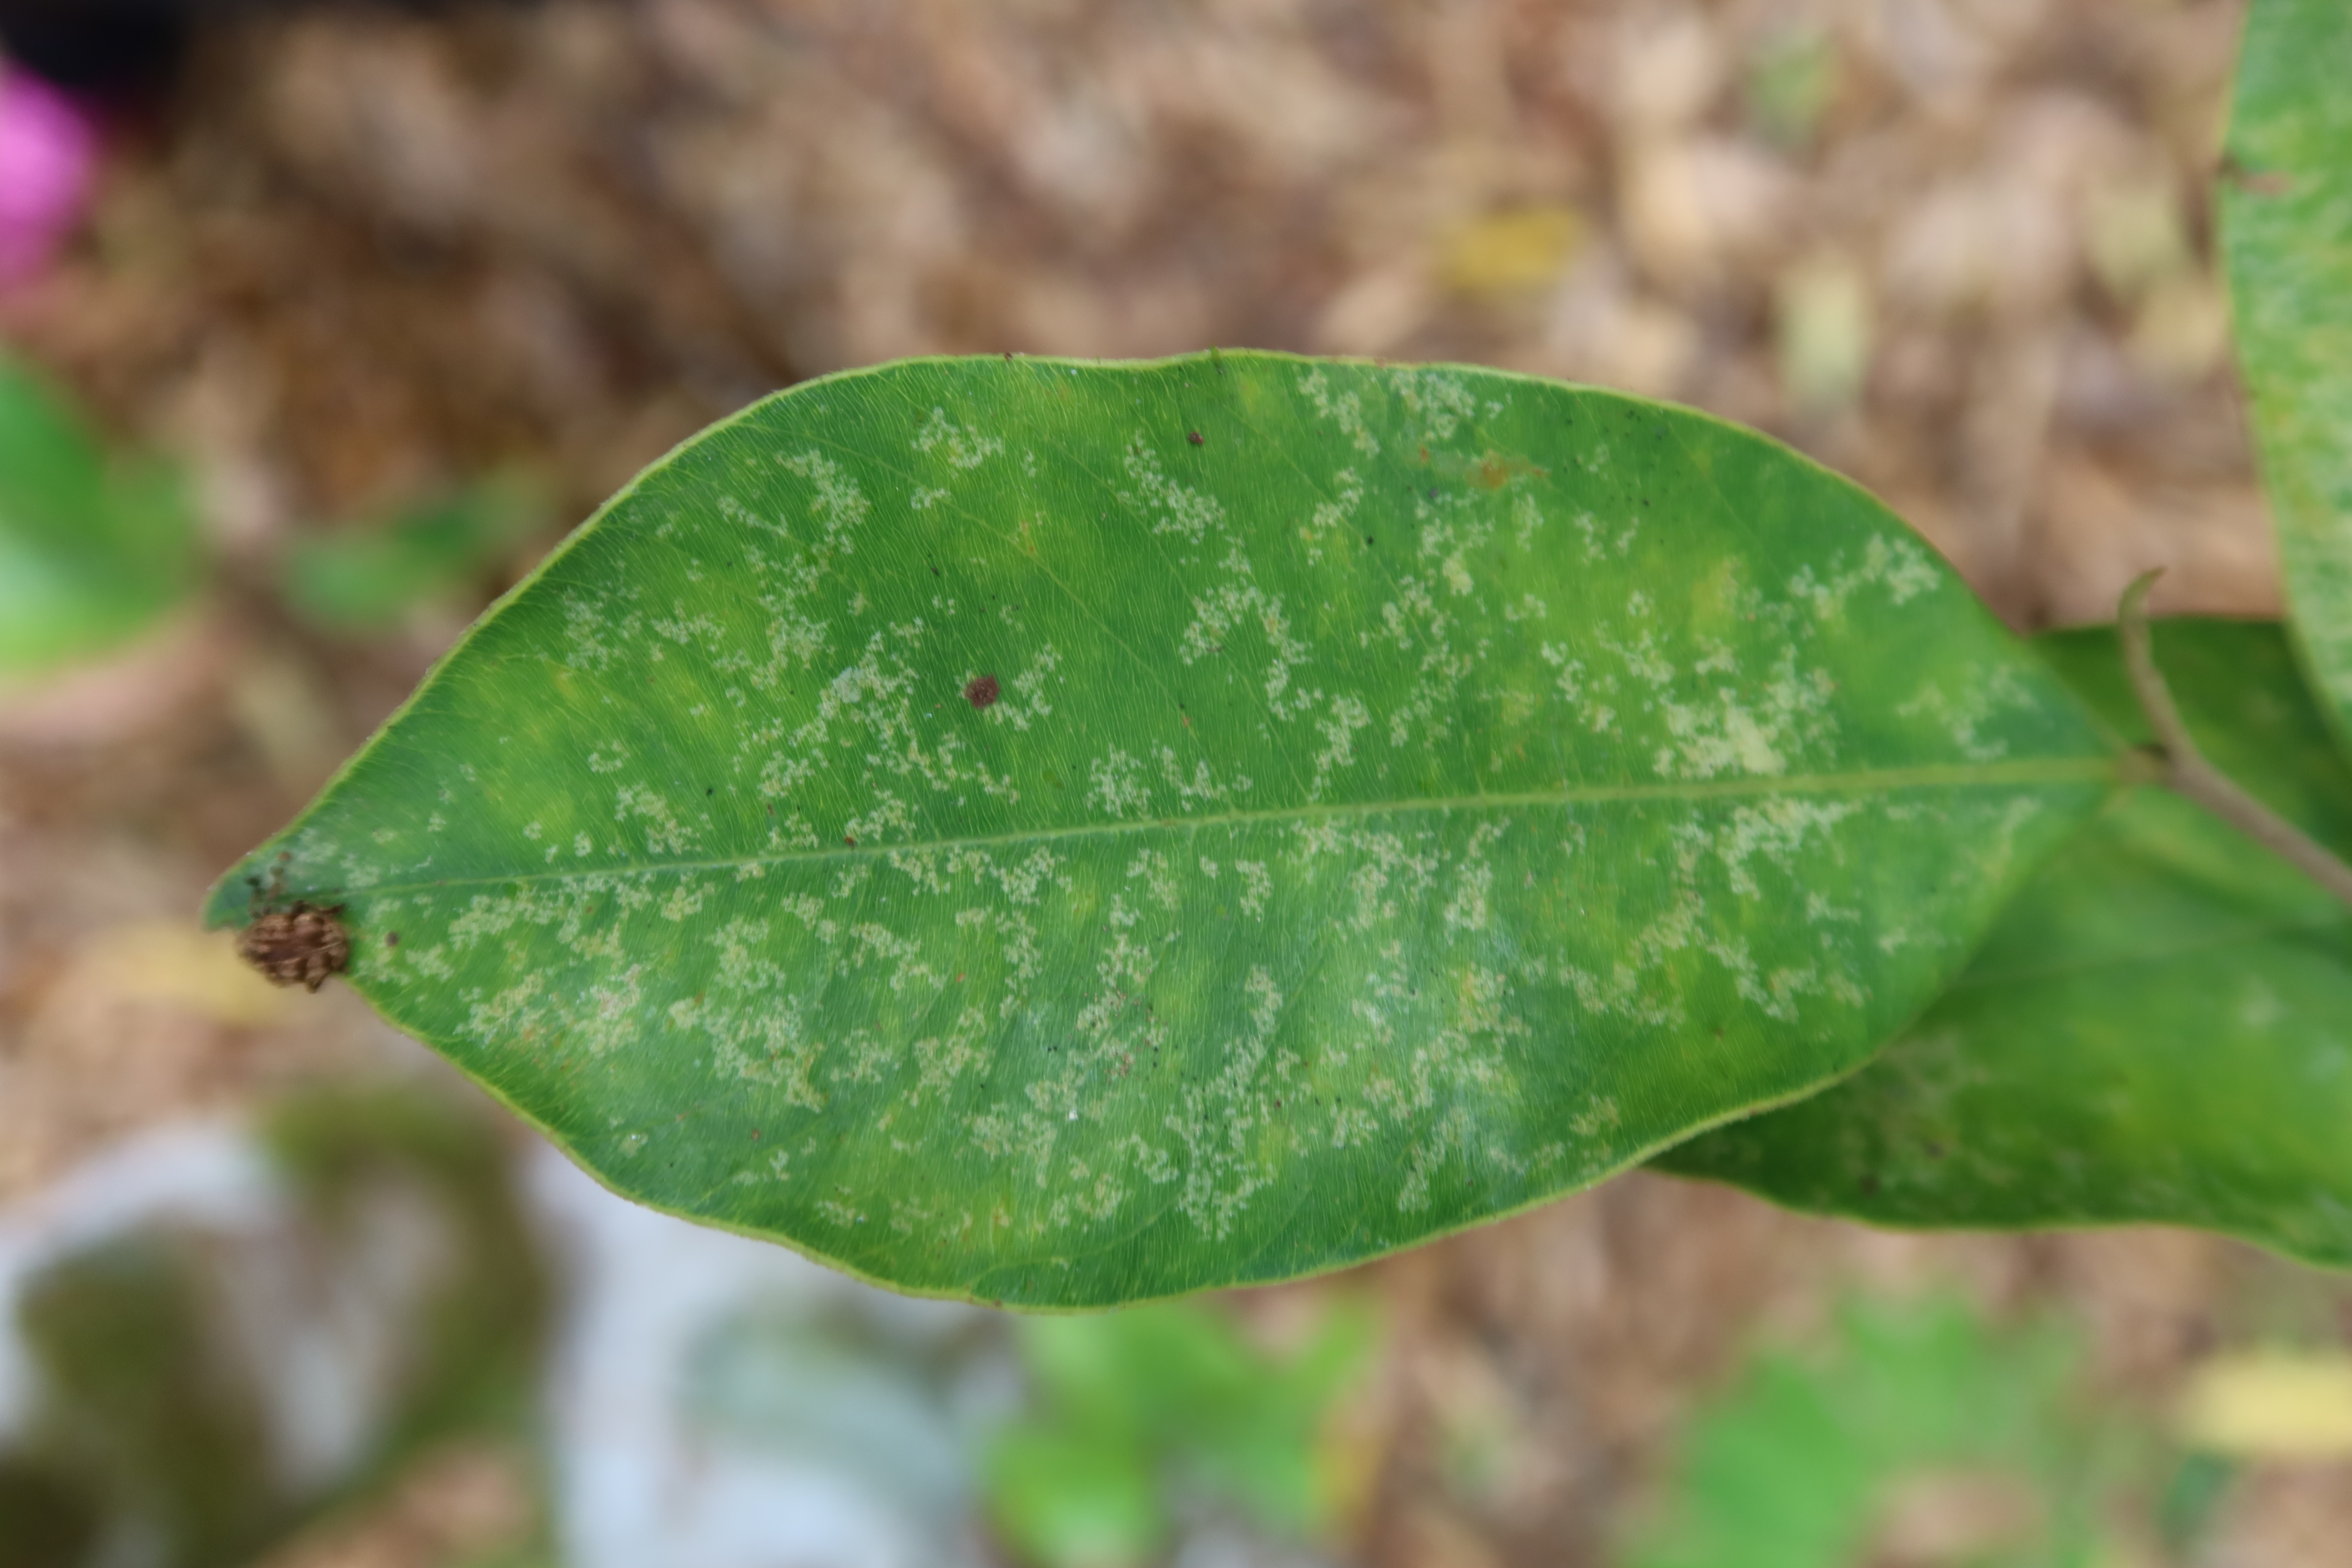
Label: Brown spots